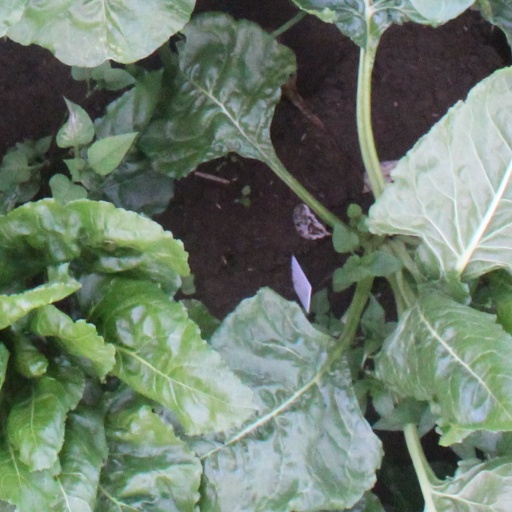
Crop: sugar beet